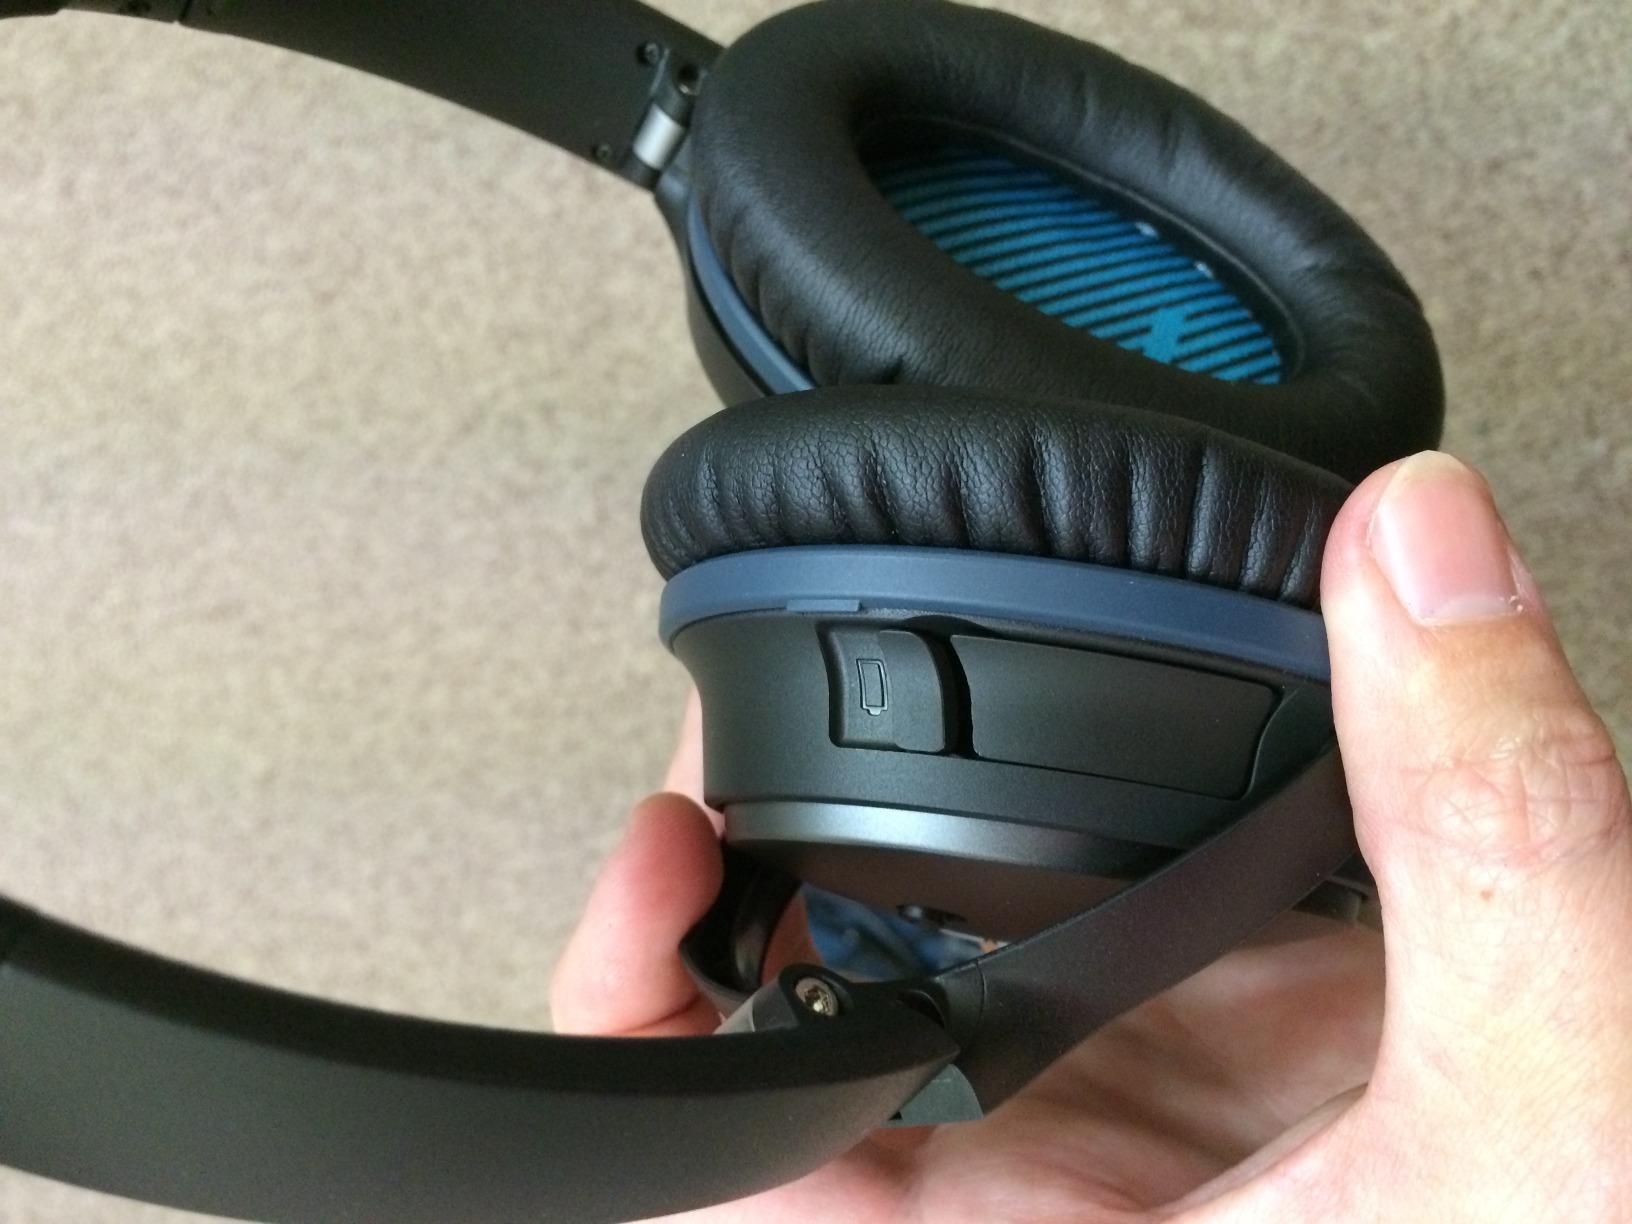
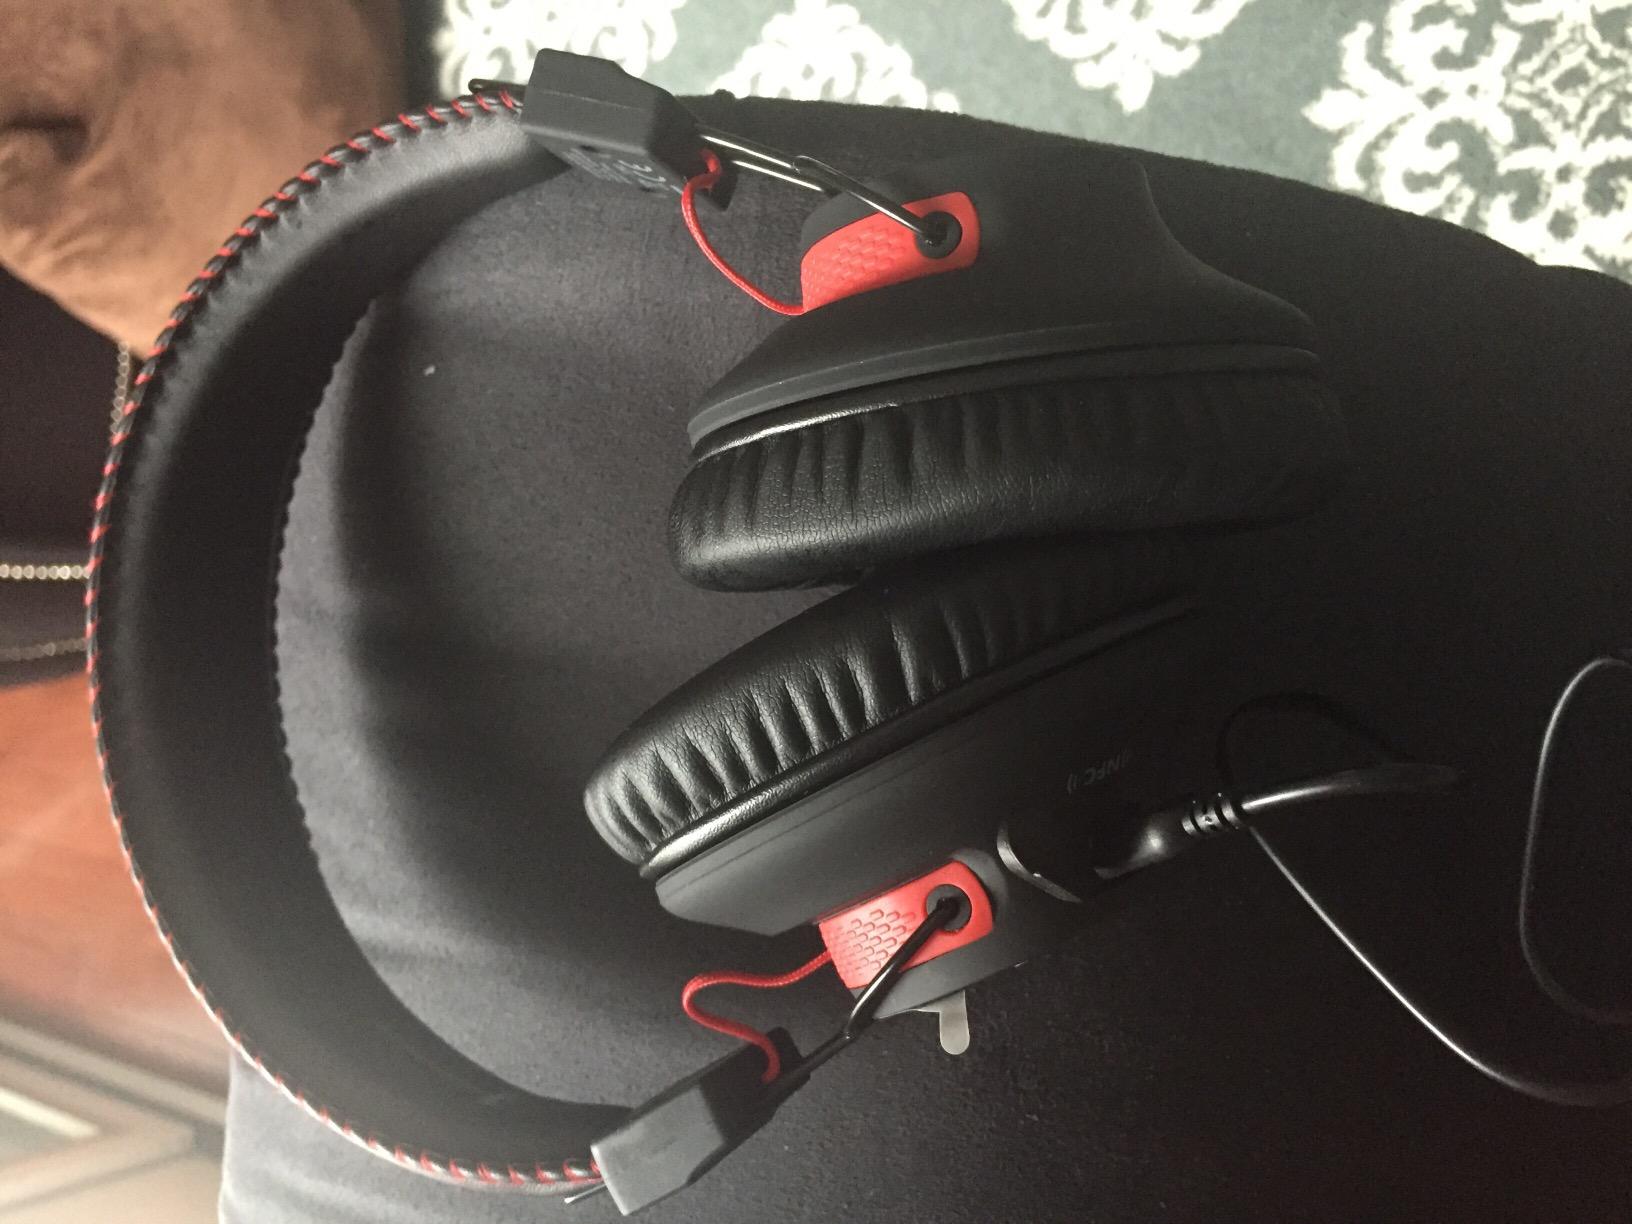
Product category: headphones
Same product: no